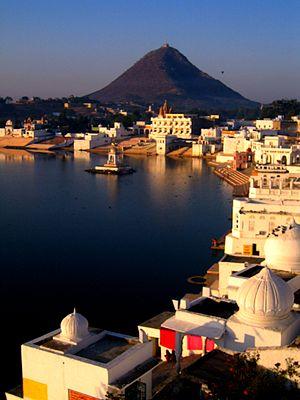
Le Rajasthan est un État du nord-ouest de l'Inde. Sa capitale est Jaipur.